Rouven Sattelmaier

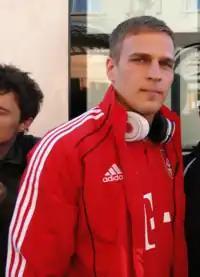
Sattelmaier with Bayern Munich in 2011

Rouven Kai Sattelmaier (born 7 August 1987) is a German former professional footballer who played as goalkeeper.